SpongeBob SquarePants

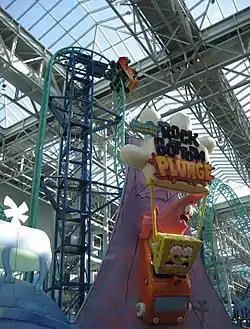
Entrance and lift hill of SpongeBob SquarePants Rock Bottom Plunge ride at the Mall of America

Collections of original music featured in the series have been released on the albums "" (2001), "SpongeBob's Greatest Hits" (2009), and "" (2005). The first two charted on the US "Billboard" 200, reaching number 171 and 122, respectively.